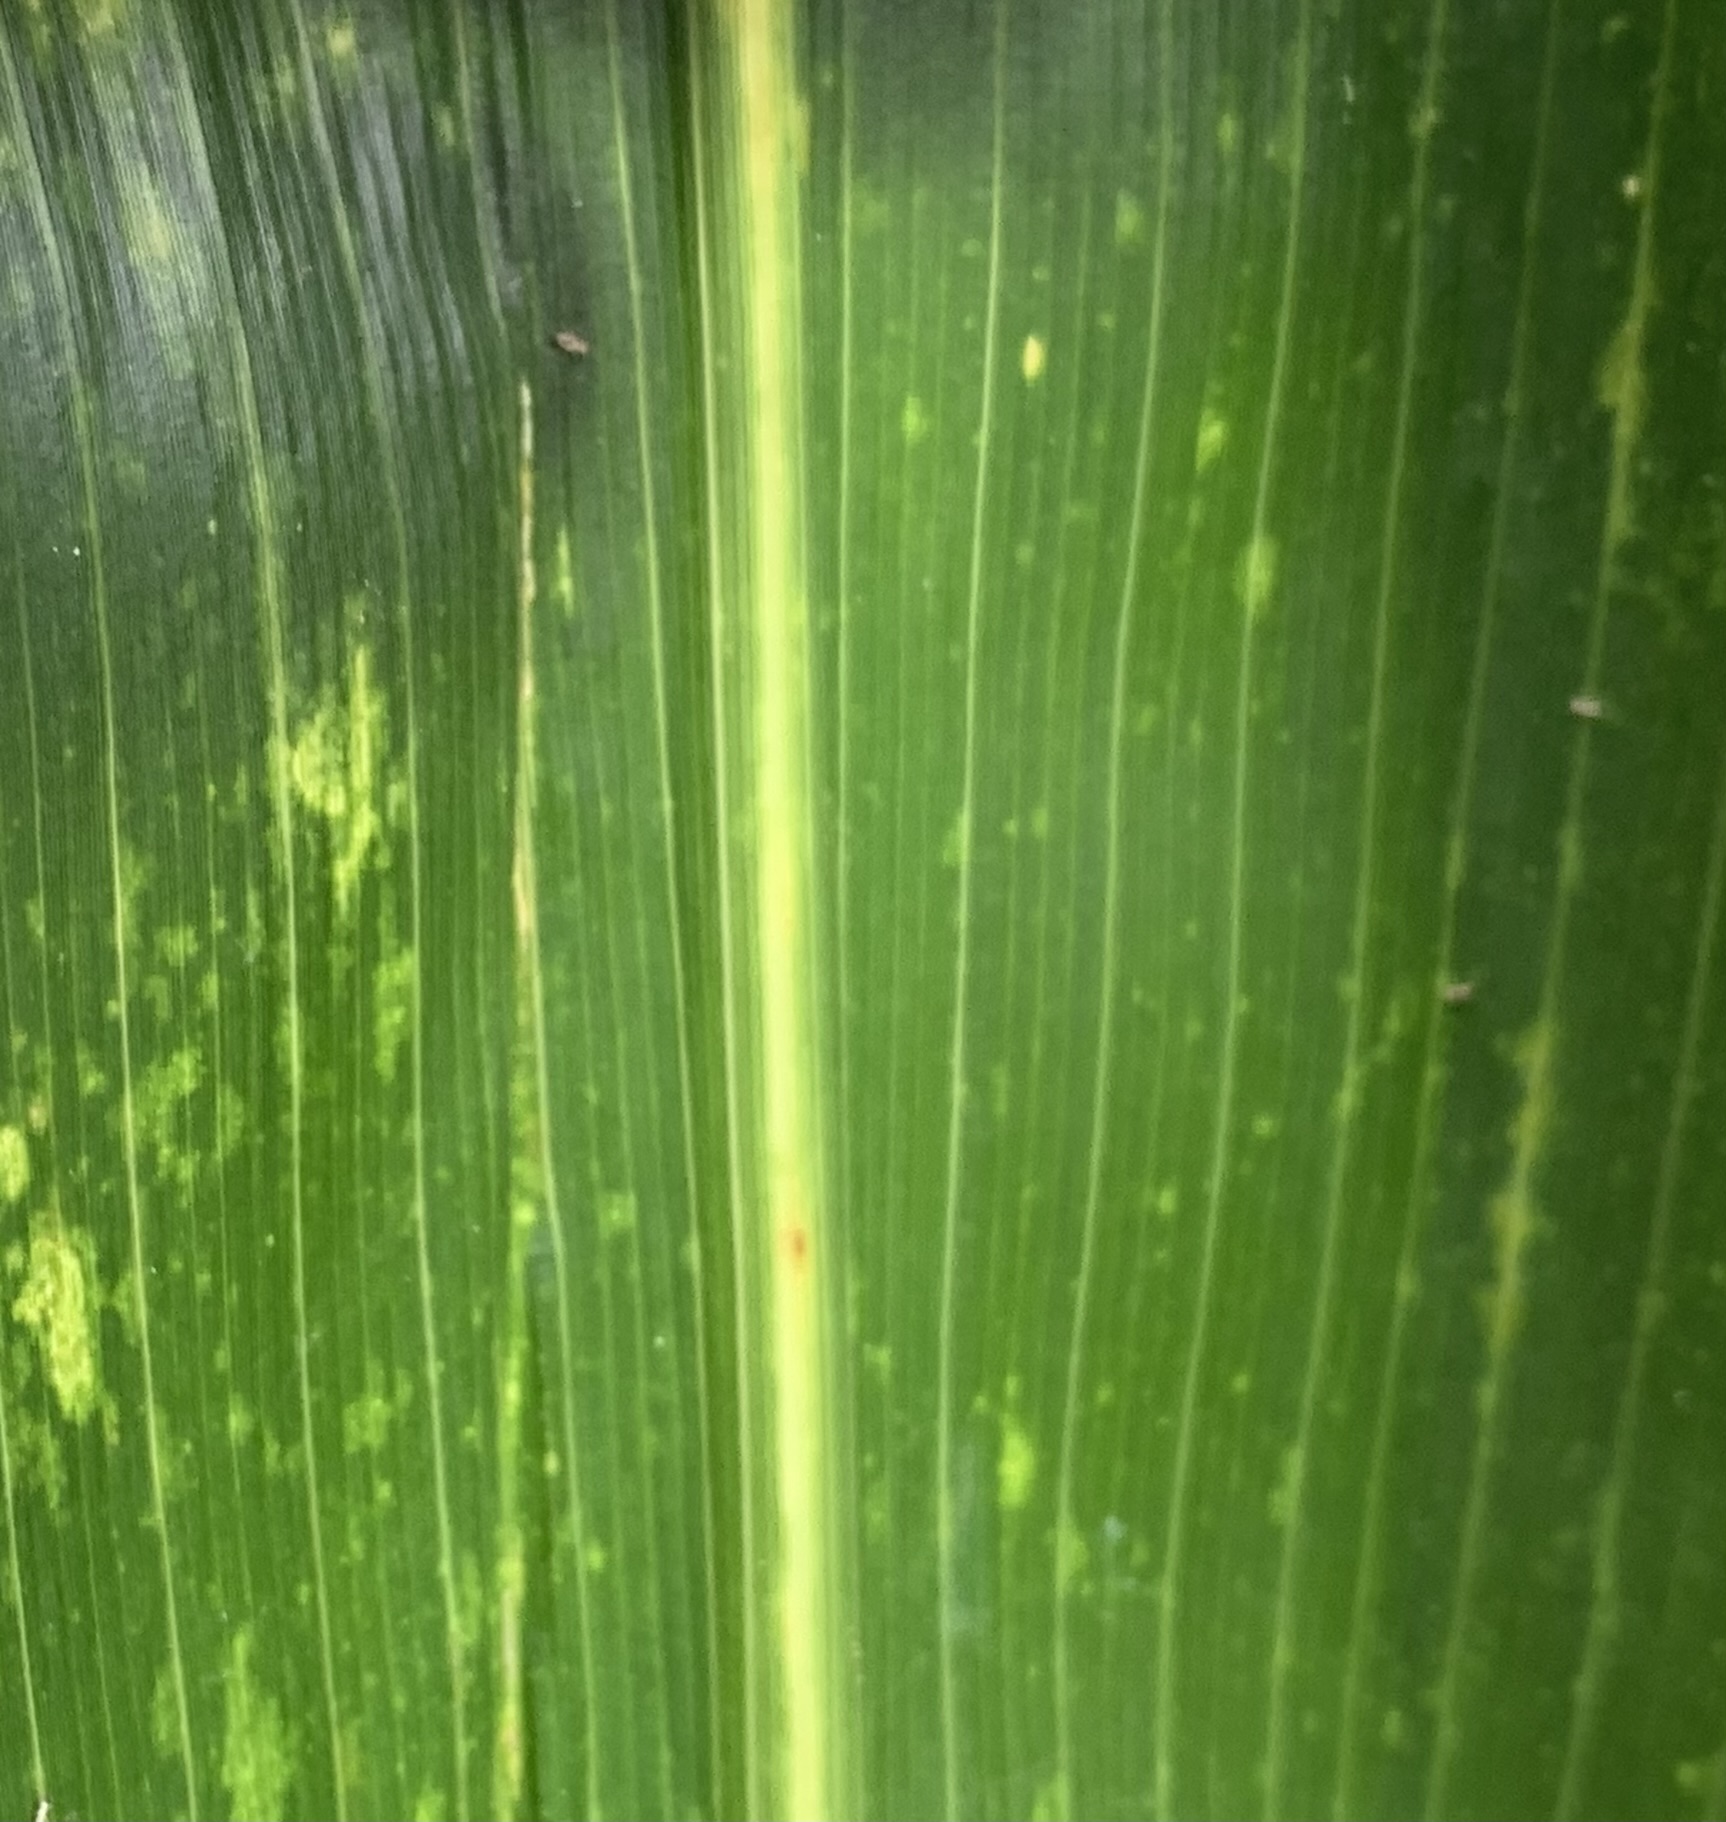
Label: MLN